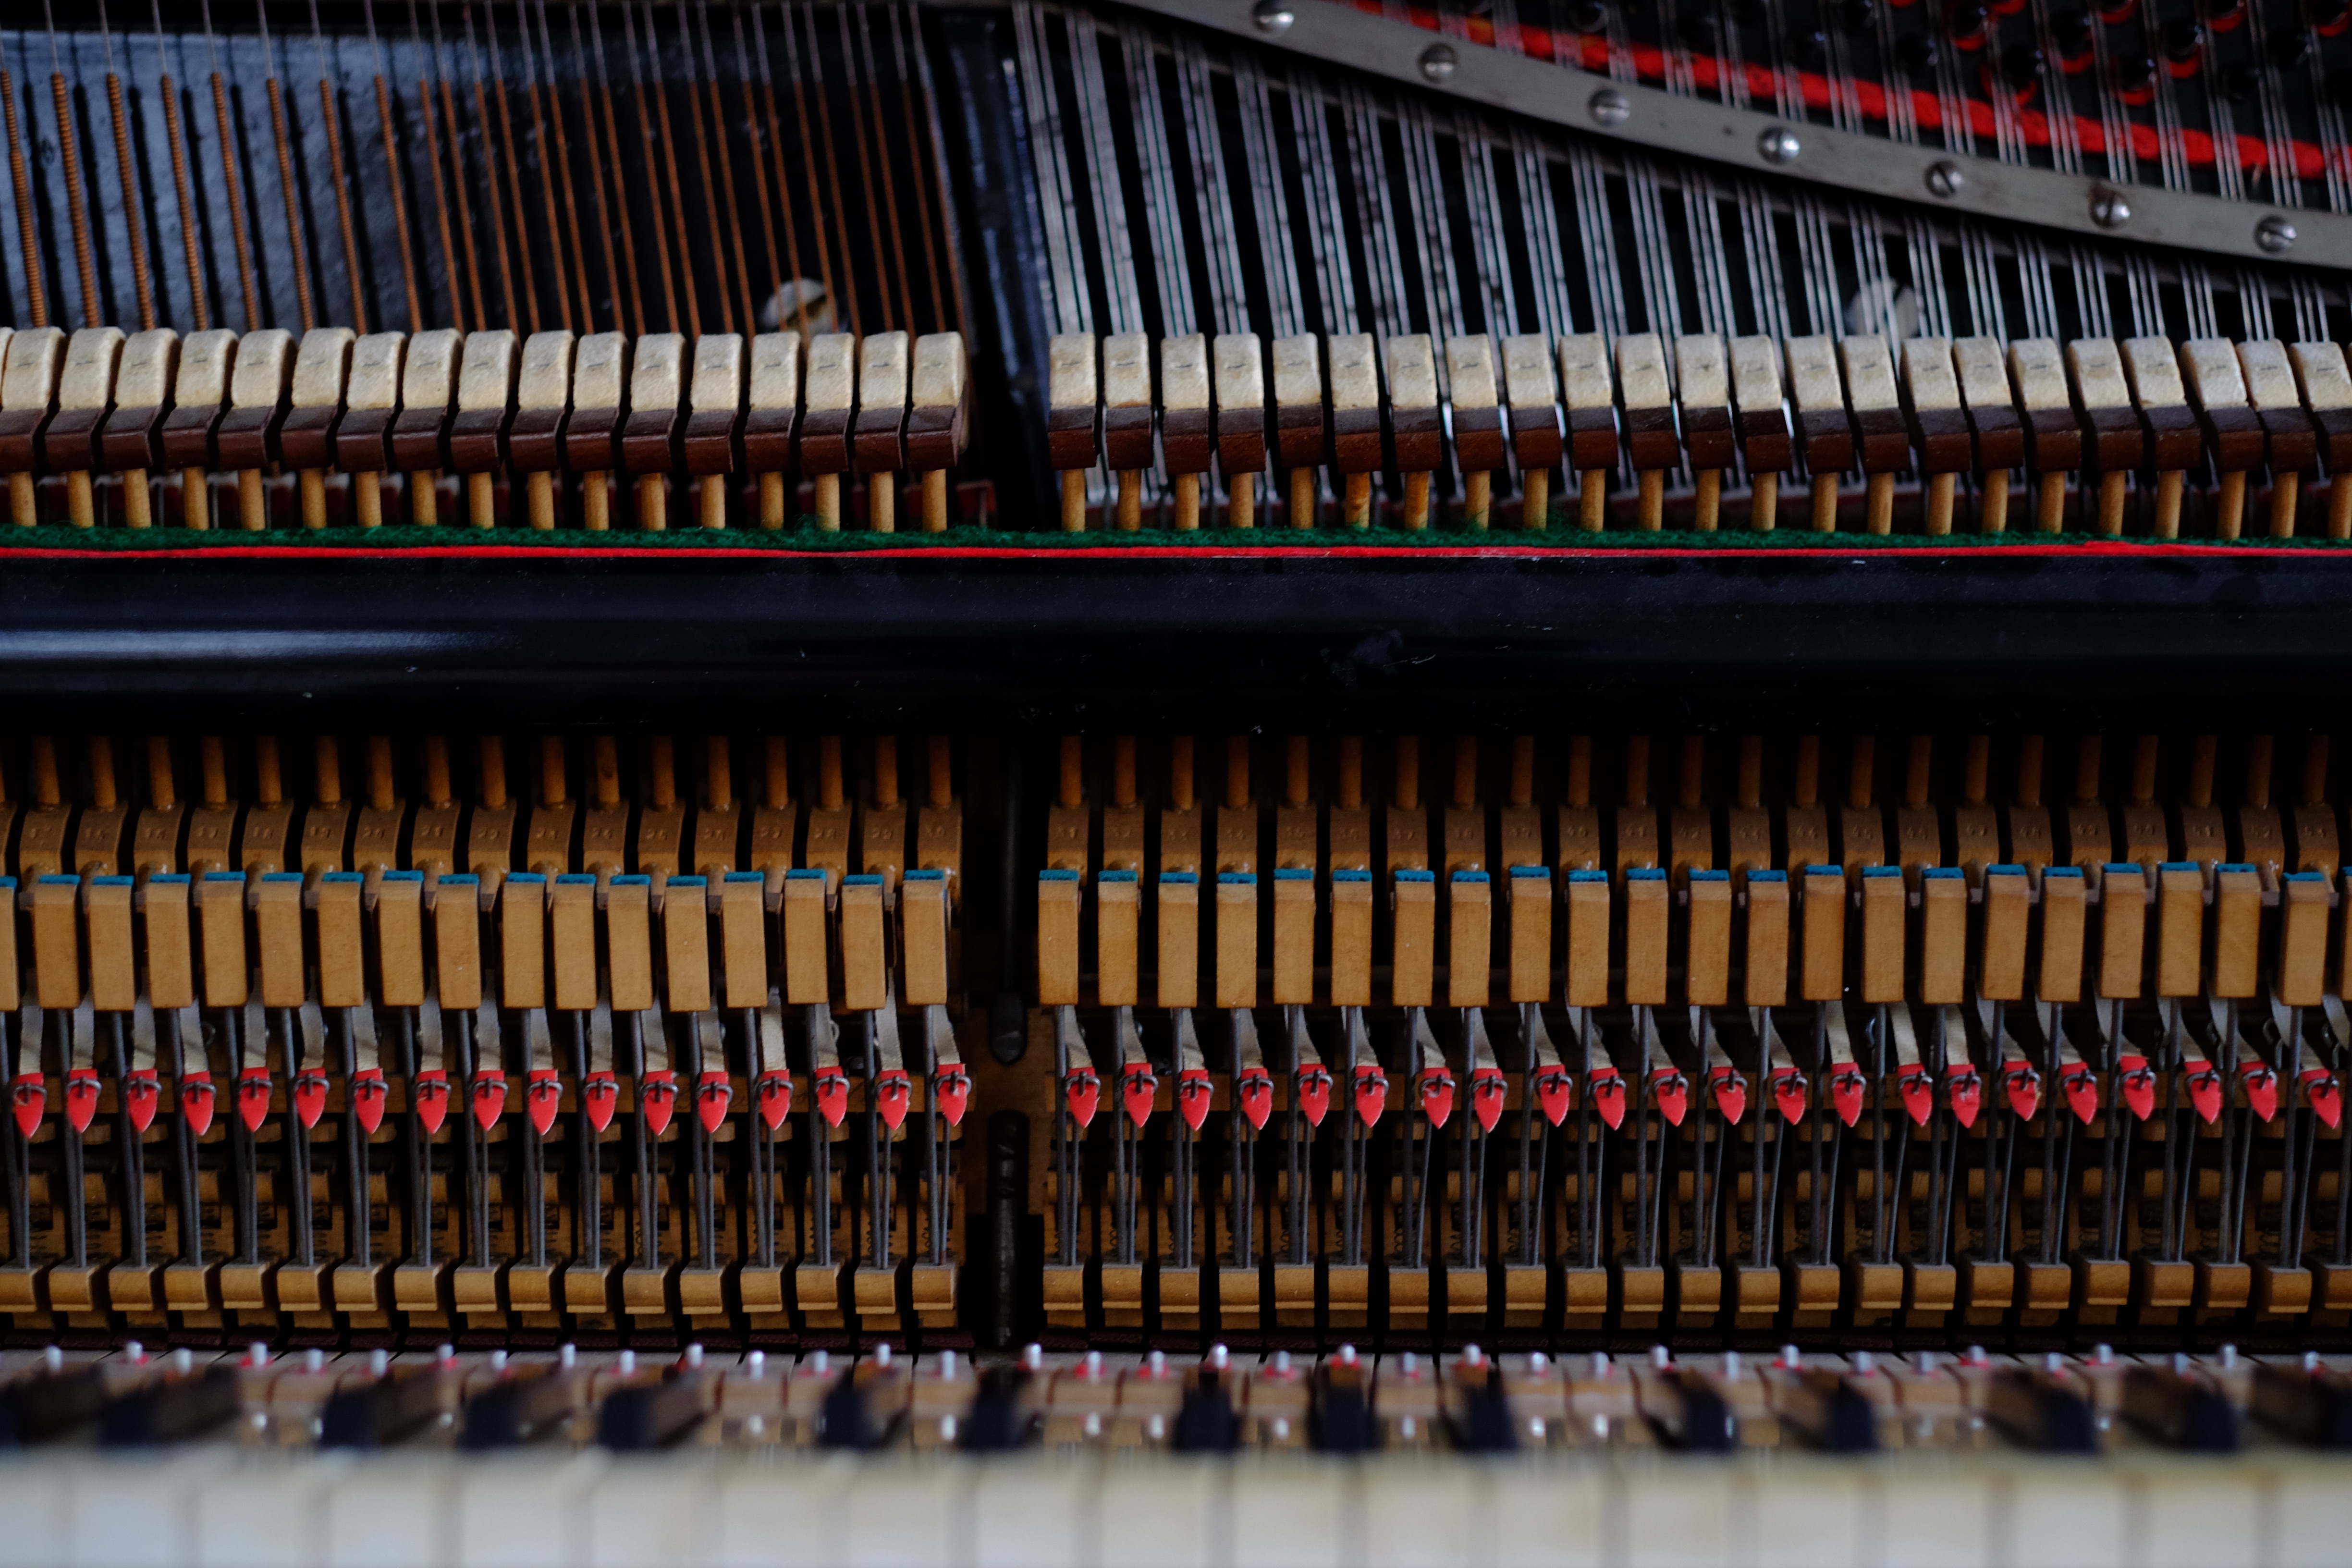
keyboard, technology, line, piano, musical instrument, art, weaving, string instrument, window covering, electronic device, personal computer hardware, computer component, electronic instrument, player piano